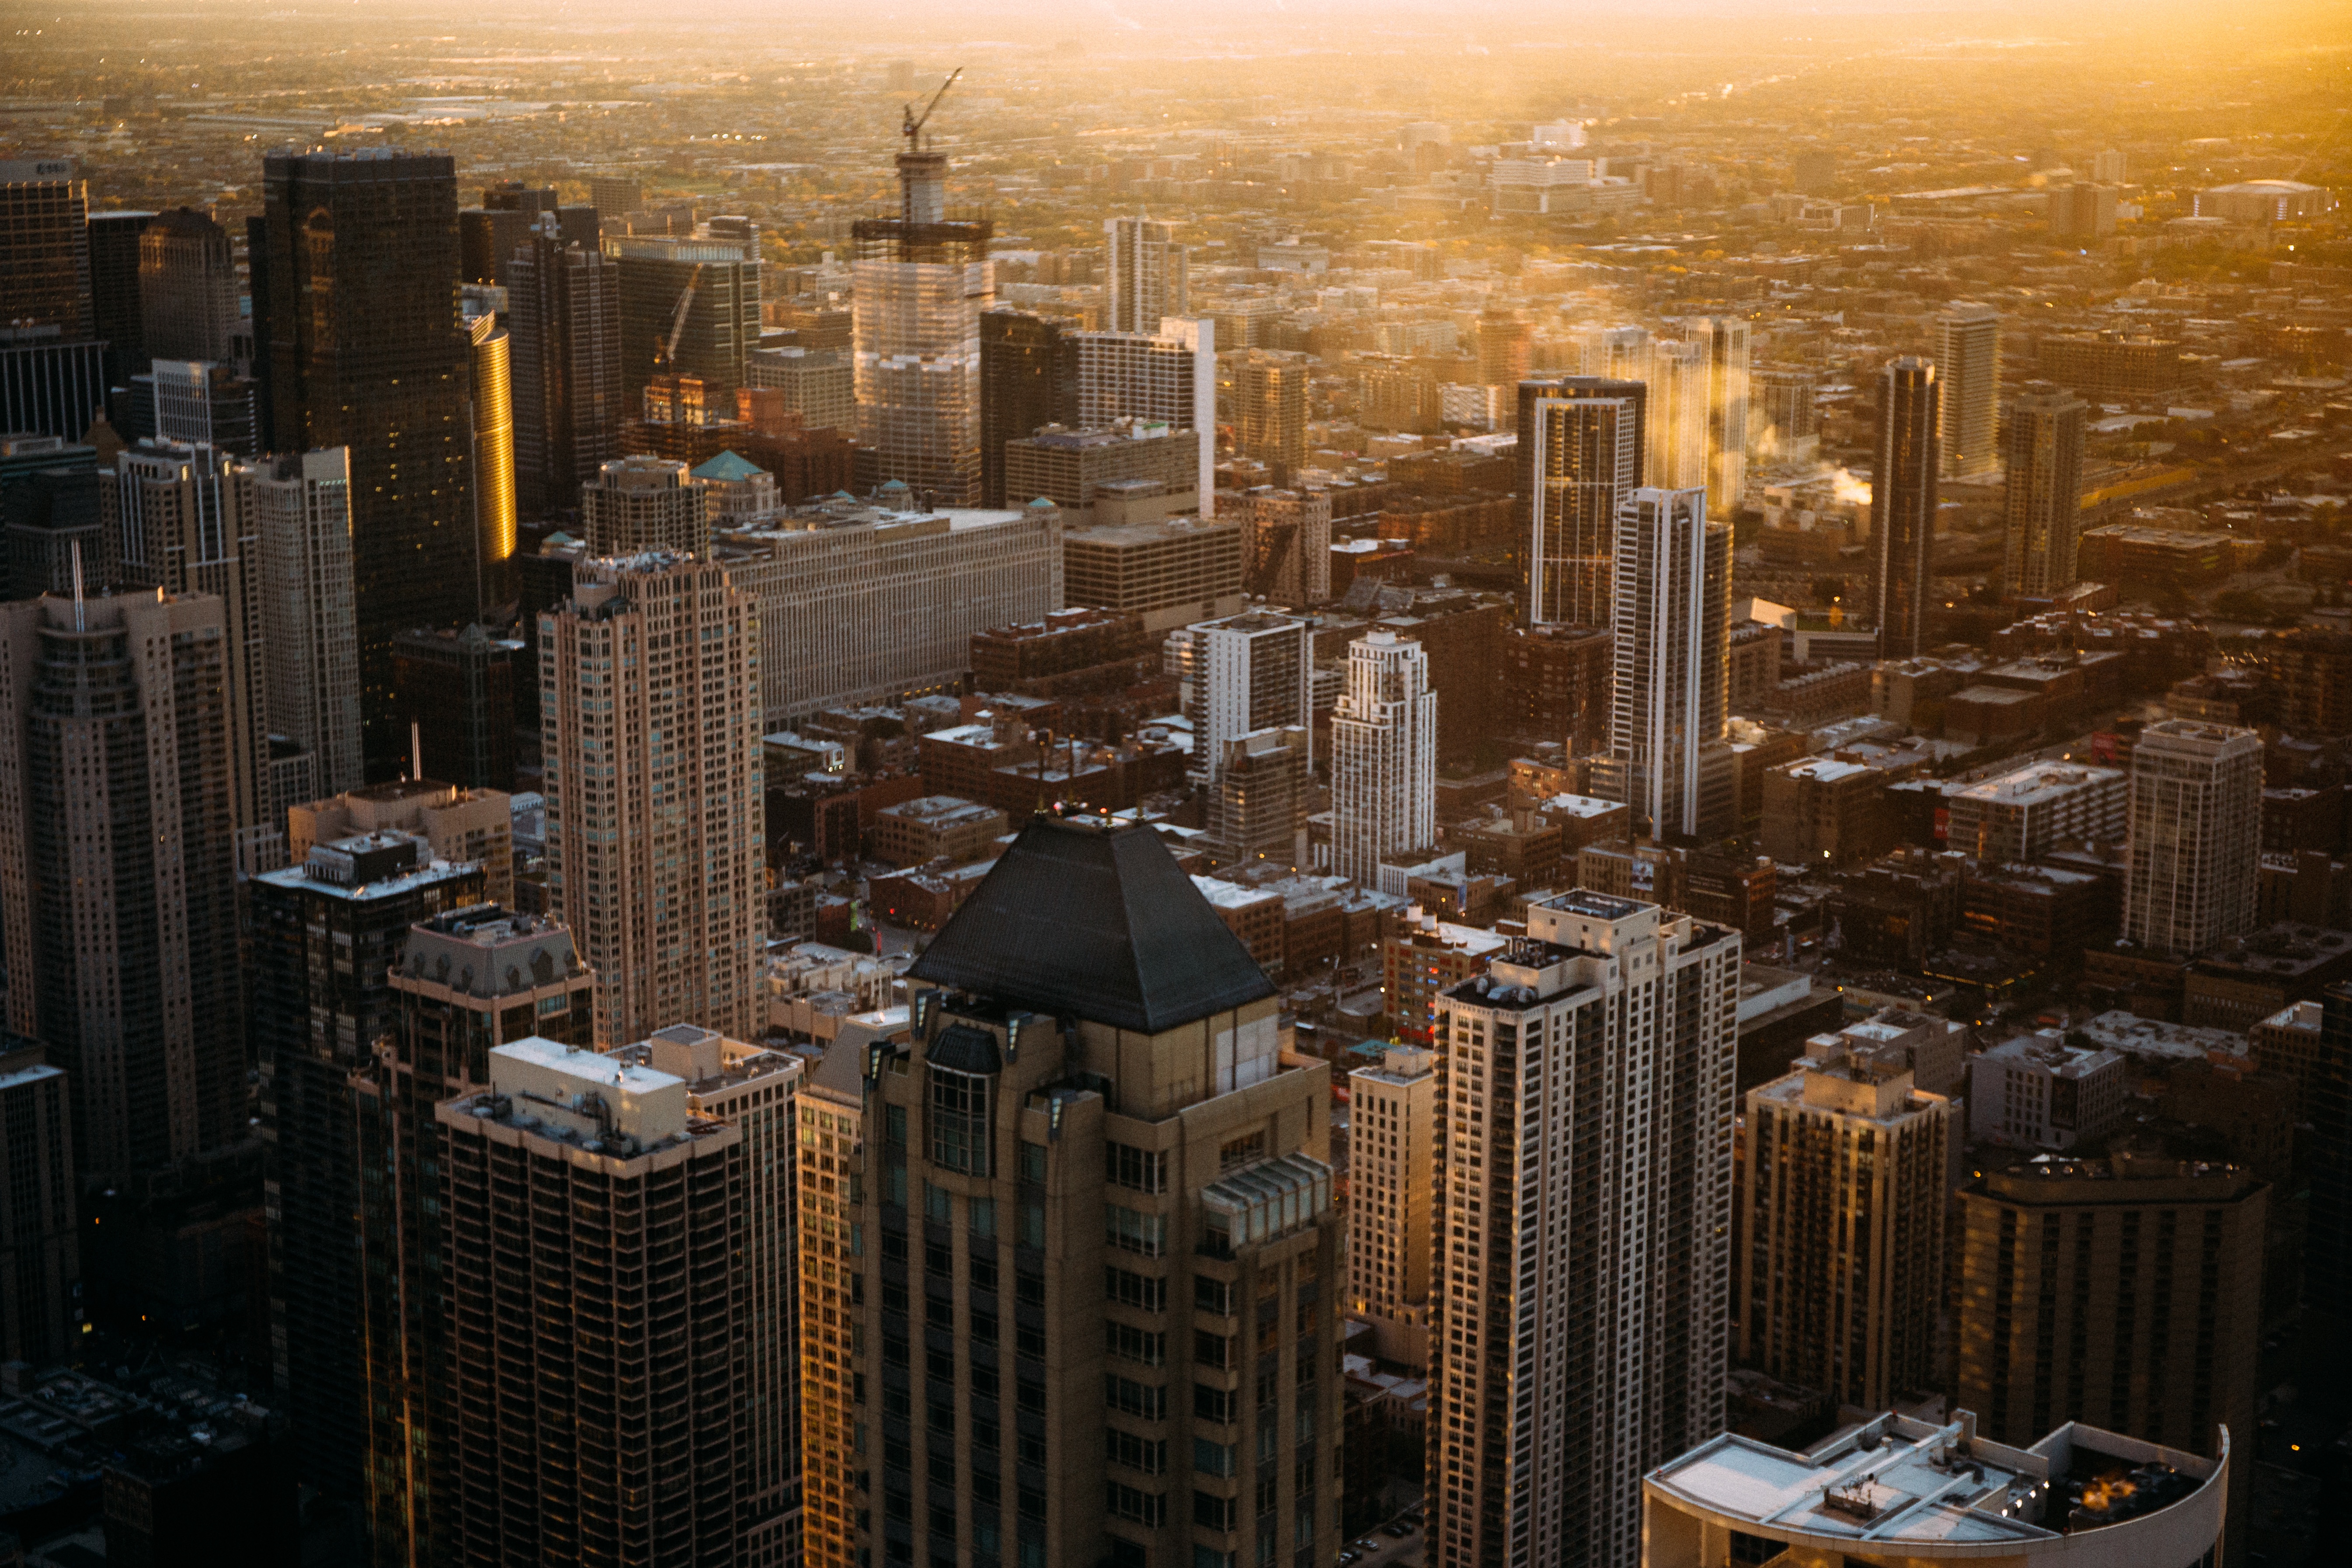
sunset, skyline, night, building, city, skyscraper, cityscape, downtown, evening, tower, metropolis, urban area, human settlement, metropolitan area